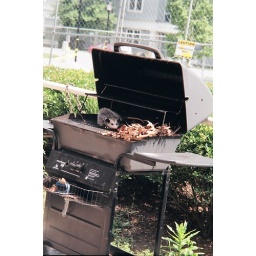
This litter critter has made a home in the office morale BBQ.